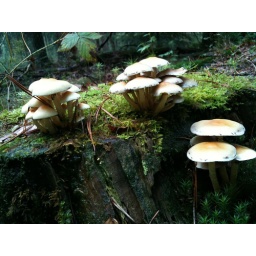
More mushrooms in the forest we were walking in iphone 3gs